Yichud

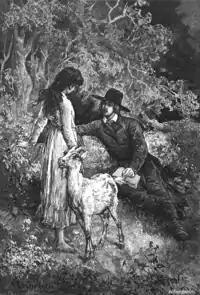
"Yichud" also applies outdoors. Illustration from Eliza Orzeszkowa's novel "Meir Ezofowicz", which deals with the conflict between Jewish orthodoxy and modern liberalism.

The laws of "yichud" provide for strong restrictions on unrelated members of the opposite sex being secluded together, and milder ones for close family members. Different opinions exist regarding application of these laws both in terms of situation and in terms of the individuals involved. Prohibition of "yichud" applies to men over 13 years and, generally, girls over three, and a woman over twelve may not be alone with a boy over nine. Even seclusion of short duration is forbidden, if it could potentially last longer.